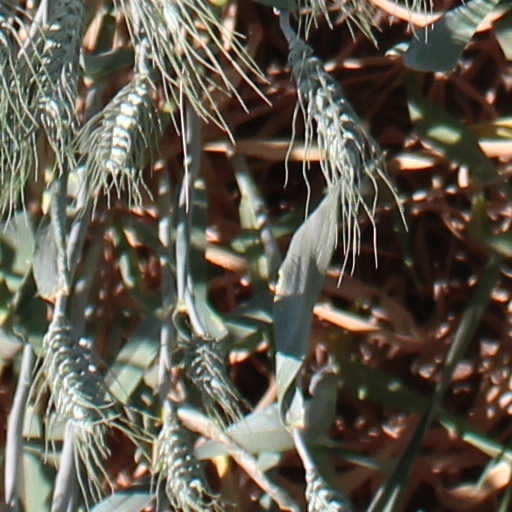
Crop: wheat